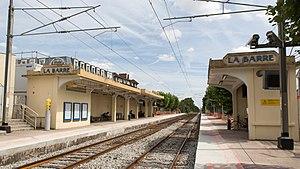
La gare de La Barre - Ormesson est une gare ferroviaire française de la ligne de Saint-Denis à Pontoise, située dans la commune de Deuil-la-Barre, à la limite d'Enghien-les-Bains. Elle se situe à 10,4 km de la gare de Paris-Nord.